Innu

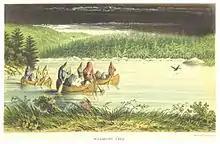
Canoes

The spirits they believed in are Caribou Master, Atshen, and Matshishkapeu.